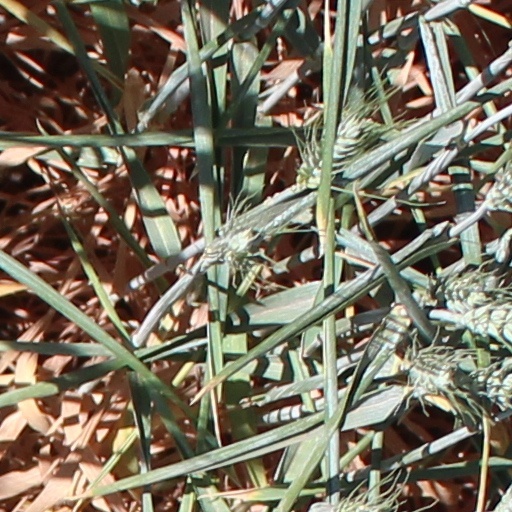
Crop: wheat